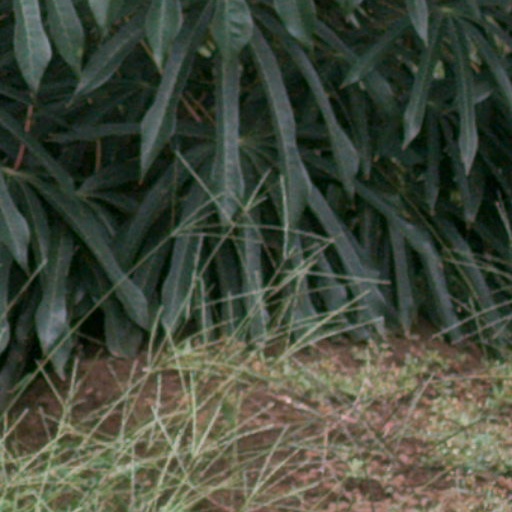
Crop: cassava